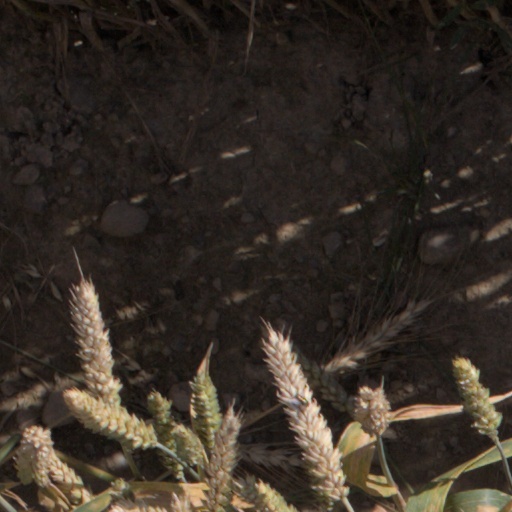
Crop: wheat